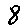
Label: 8